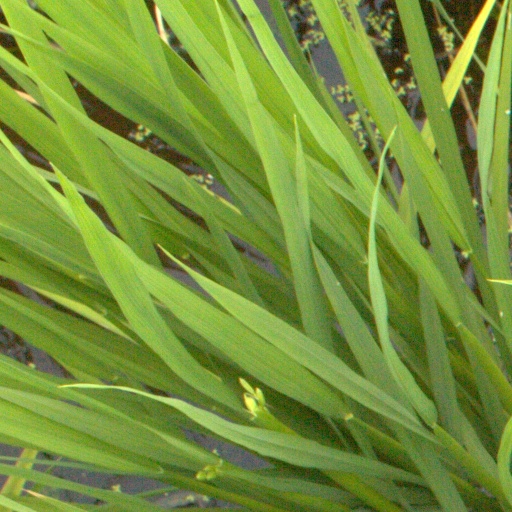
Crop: rice